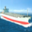
Label: ship